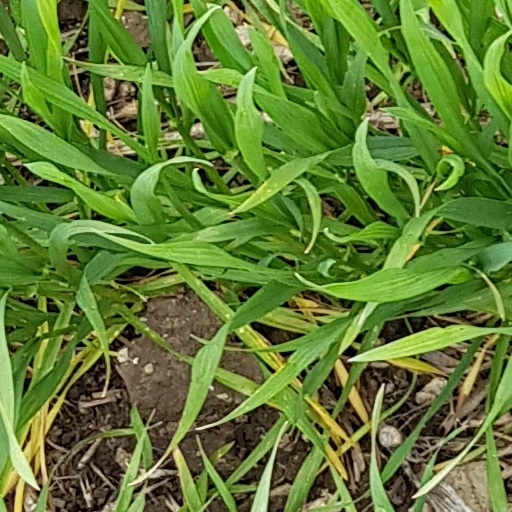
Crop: wheat